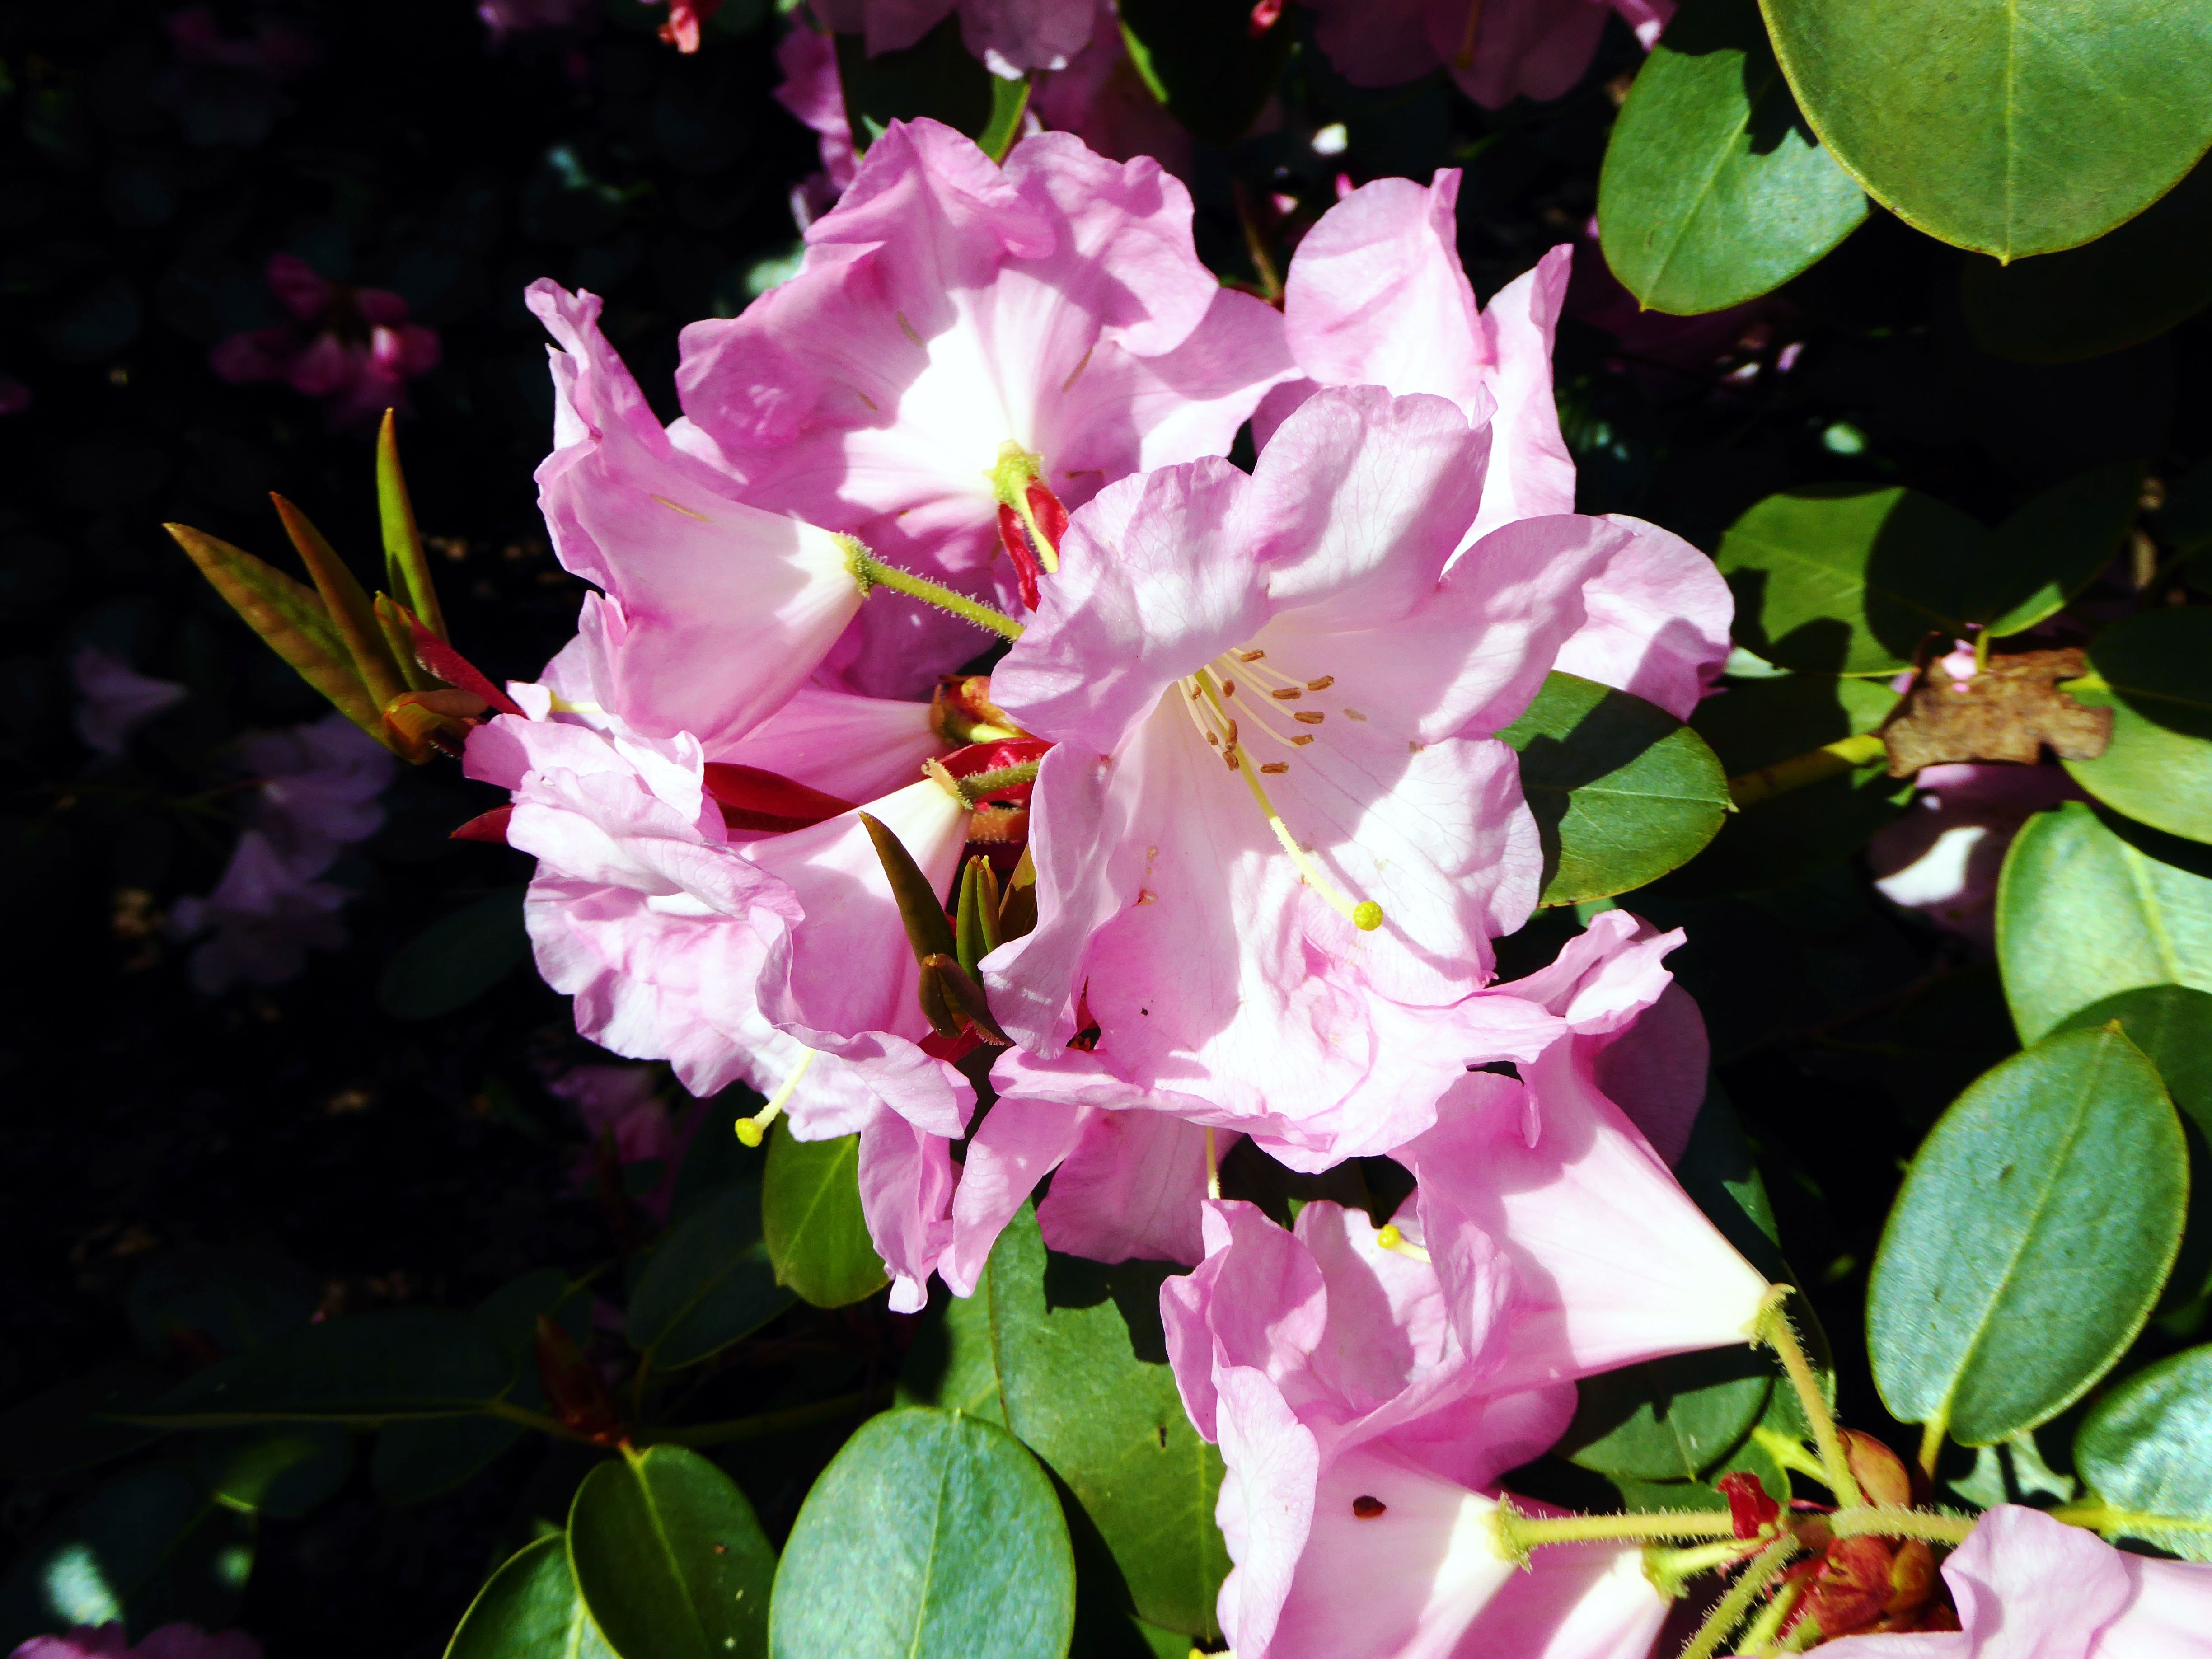
blossom, plant, flower, petal, spring, botany, pink, close, flora, shrub, rhododendron, flowering plant, woody plant, land plant, rhododendron bloomed